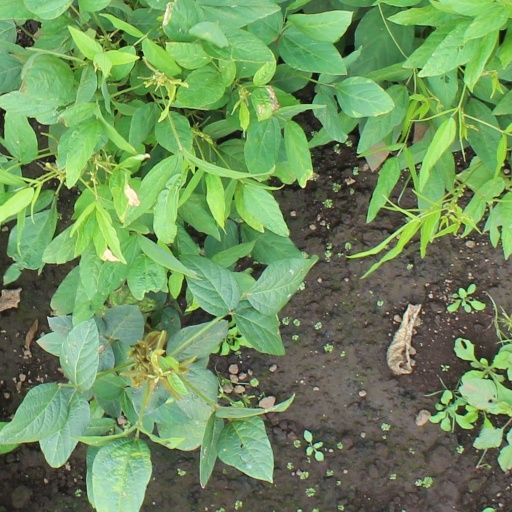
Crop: soybean